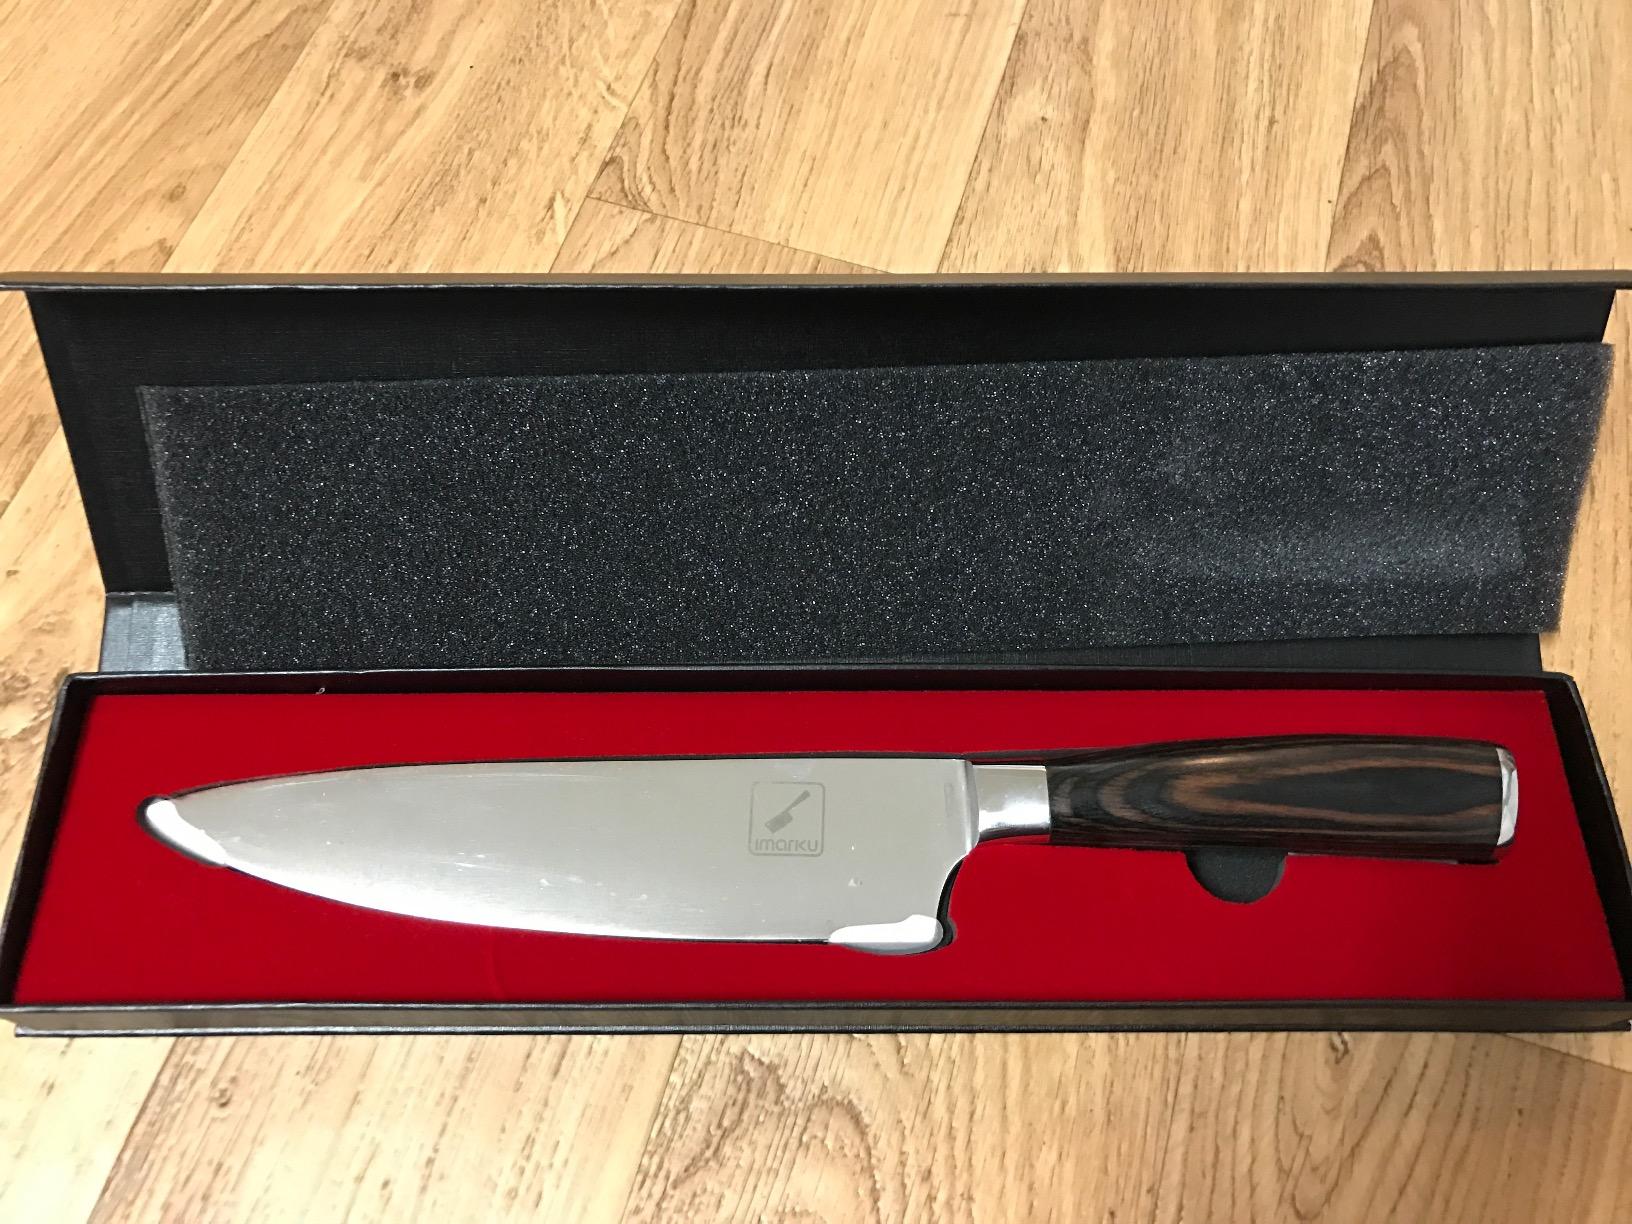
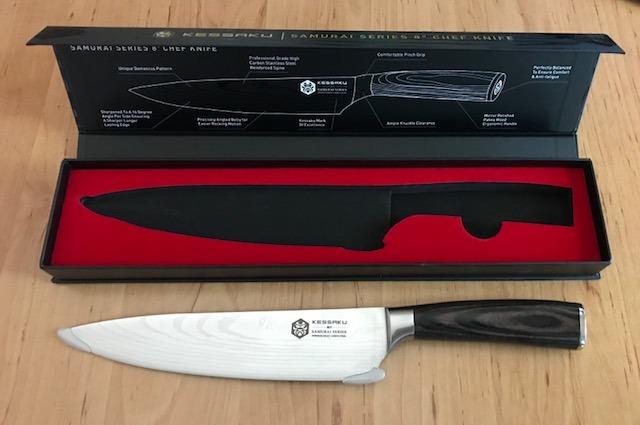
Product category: items_knife
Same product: no